Ausma Malik

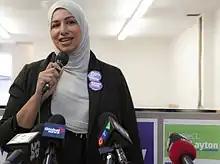
Malik speaks to the media during her 2014 campaign

Her election made her the first hijab-wearing Muslim woman elected to public office in Canada. During the campaign, Malik was the subject of an anonymous Islamophobic campaign which distributed fliers claiming she supported the Toronto 18 terror plot, Sharia law, and Hezbollah. During a ward trustee candidates debate, a small group of men interrupted her closing remarks by shouting that she was a "Jew hater" and "Hezbollah terrorist", eventually forcing her to abandon her closing statement and leave through a back door.